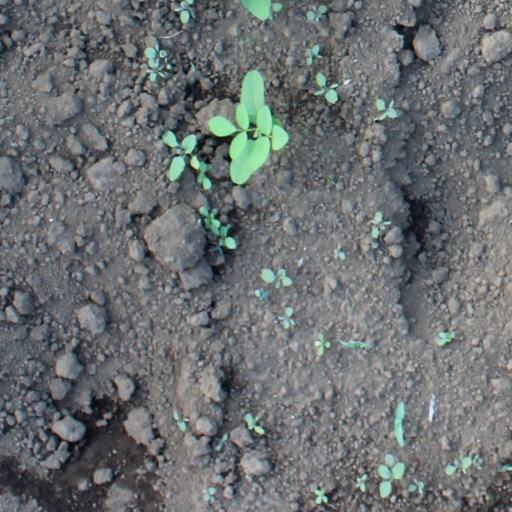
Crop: soybean